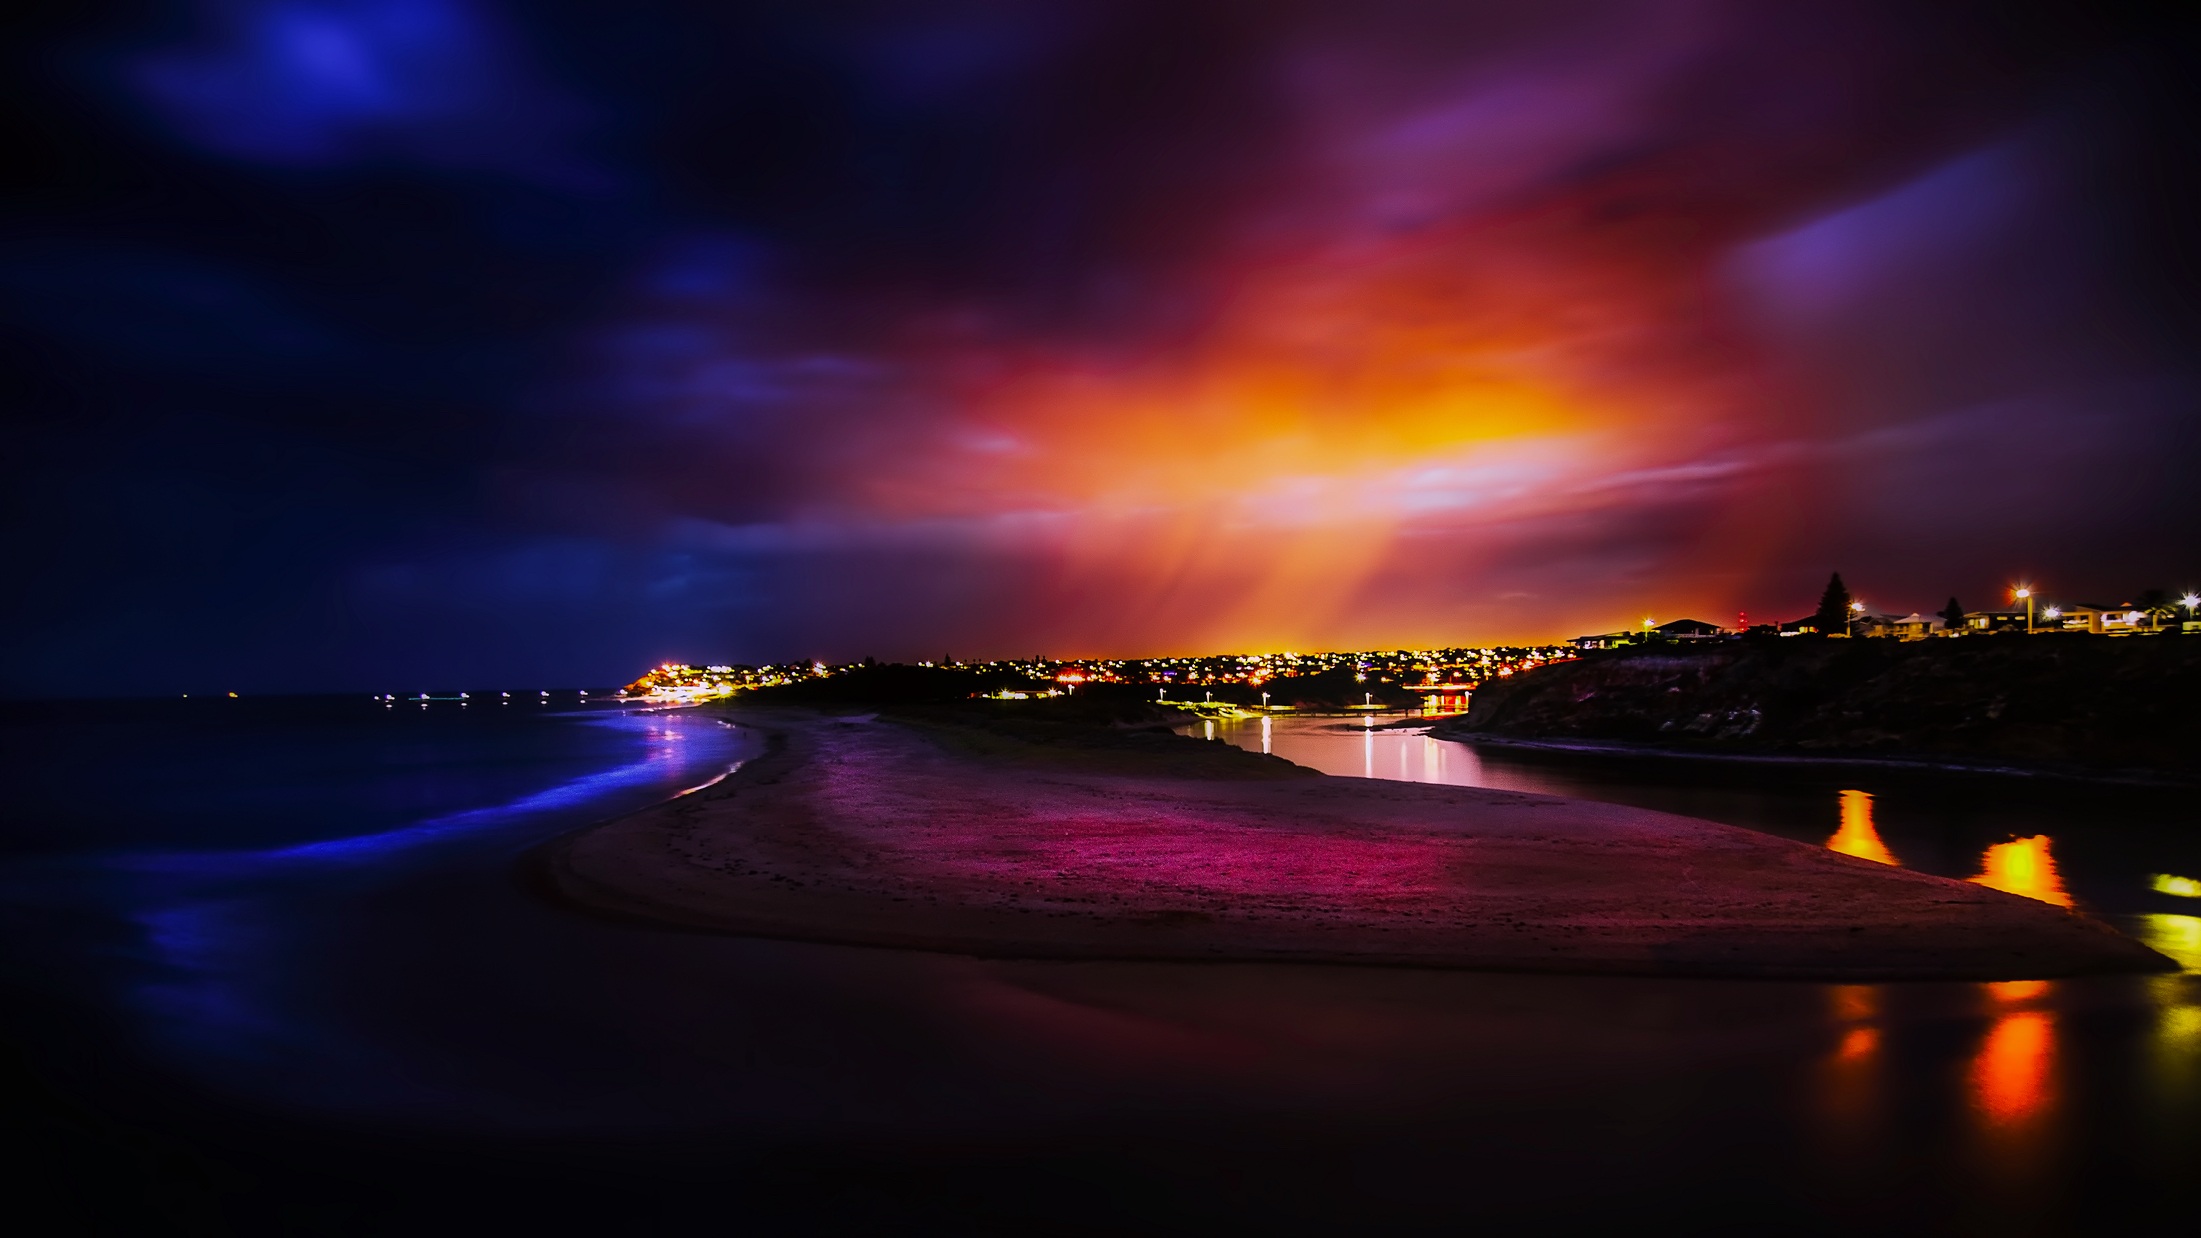
beach, sea, water, ocean, horizon, light, sky, sunrise, sunset, night, dawn, atmosphere, dusk, evening, reflection, darkness, seashore, australia, outside, hdr, lights, clouds, colors, reflections, beautiful, silhouettes